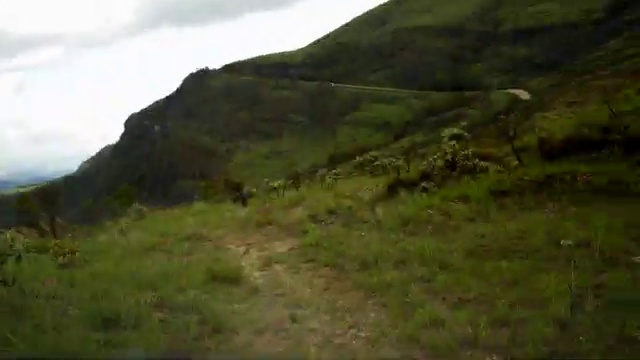
Fire: no
Smoke: no